Ormsby Lodge

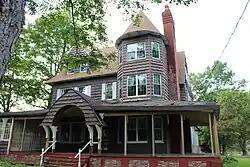
Front of the Ormsby Lodge

The Ormsby Lodge was the summer home to artist Marjorie Acker Philips and her husband, art collector and Yale graduate Duncan Phillips. The house is a Shingle Style structure, popular from 1880 to 1900 among the upper class who could afford it. While its design replicates a Queen Anne's, it is undoubtedly a shingle style home. It is located in Ebensburg, Pennsylvania, built in the 1880s during the towns boom as a summer resort location where a number of influential Pittsburgh socialites -as well as wealthy people of note from elsewhere- built cottages or stayed in lavish hotel resorts. It was built on a piece of land on the Belmont Tract which existed in the north-west corner of Ebensburg. One historian described the house in a grand way, writing:The house, for its time and location, was palatial, towering above the measly farmsteads of town with a spire of wood, fanciful windows with elegant woodwork designs, giant French doors lay at the threshold of each room whose ceiling stood far over the heads of residents, a wrap around porch that allowed the Phillips to enjoy the mountain air, and slightly sloping backyard where trees, maples and oaks mainly, sprouted and grew to almost vertigo inducing heights, rivaling and later outgrowing the size of the house.Duncan Phillips often summered in Ebensburg with his family as a young boy who also had a house on the edges of town, so he knew the area well. When he married Marjorie, they spent a number of summers there together. She remembered that she and her husband “always took about thirty paintings to be hung in our house" to form a private seasonal gallery, hand picked from Duncan Phillips vast collection in Washington D.C. Marjorie Philips was inspired by the surrounding countryside and some of her art reflects that in scenes and landscapes.